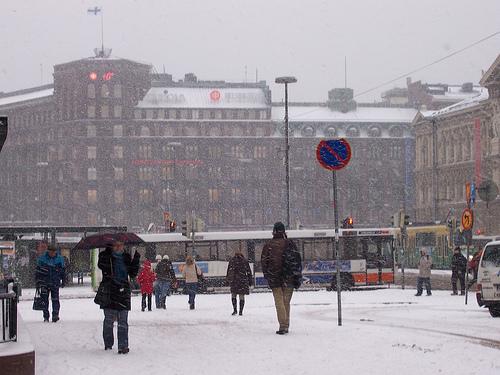
Weather: snow or frosty